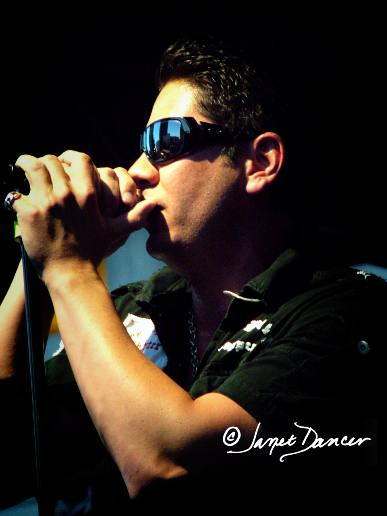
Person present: Yes